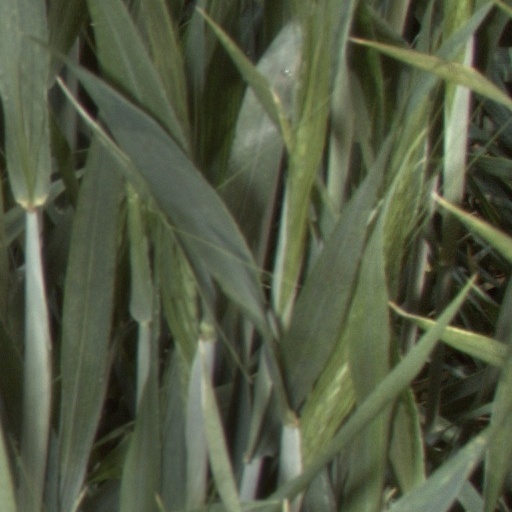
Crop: wheat